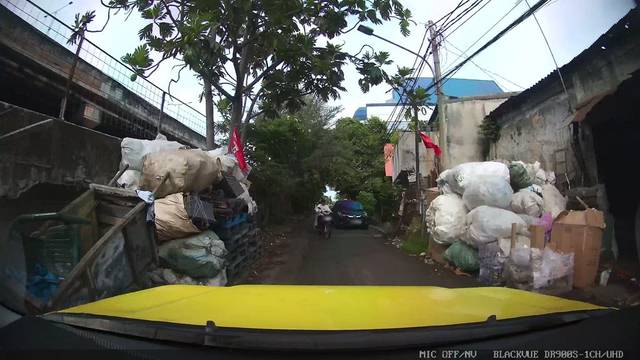
Region: Indonesia
Coordinates: -6.131, 106.804